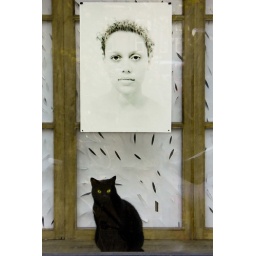
A black cat and a portrait teamed up in a staring contest against myself. I lost.